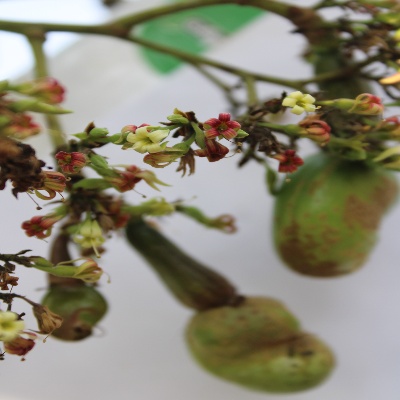
Crop: Cashew
Condition: healthy